General Council of the Trades Union Congress

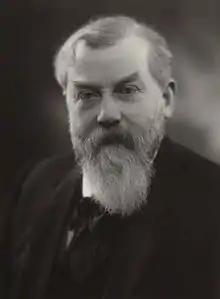
Ben Turner, member from 1921 to 1929

The Cotton Group was the original Group 9; in 1968, it was merged into the Textiles Group. The cotton industry had a large number of small trade unions, and in 1934, the group had 46 members. Unusually, the majority of individual members of the unions were women, but the seats were always won by men, representing one of the three amalgamations to which most of the unions belonged: the Amalgamated Weavers' Association (AWA), the Amalgamated Association of Operative Cotton Spinners (AAOCS), and the Cardroom Amalgamation (CWA).